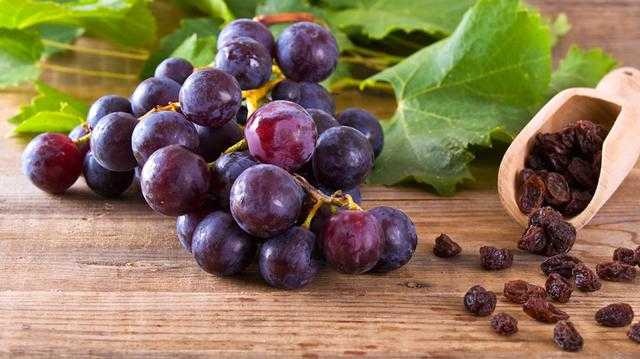
Label: Grapes